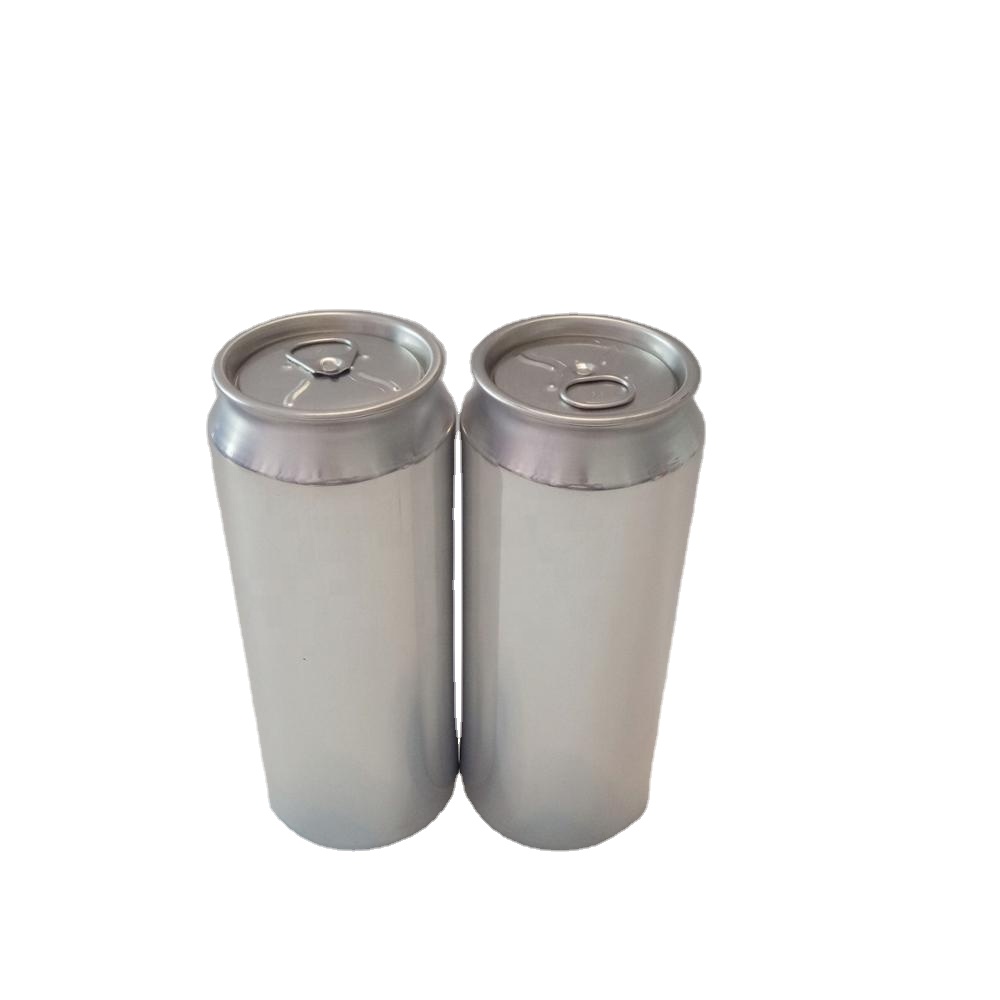
Label: metal